Benetton Formula

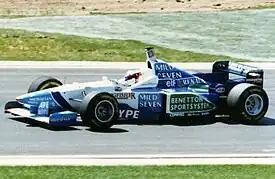
Jean Alesi driving the Benetton B196 during free practice at the 1996 San Marino Grand Prix

Benetton began racing under Italian nationality for the season, but remained based in the United Kingdom. Despite being contracted to race for Benetton, Schumacher left early to join Ferrari, citing the team's actions in 1994 as his reason for opting out. Herbert was dropped by the team and joined Sauber. Their replacements were Jean Alesi and the returning Gerhard Berger, both of whom had left Ferrari. Williams returned to dominance in 1996 and Schumacher's departure allowed Ferrari to compete for race wins, leaving Benetton struggling. The B196 took ten podium finishes, but the team failed to win a race for the first time since 1988. Alesi and Berger were on course to win the Monaco and German Grands Prix respectively, but both retired late in the closing laps. Benetton finished the season 3rd in the championship with 68 points, less than half as many as in 1995.